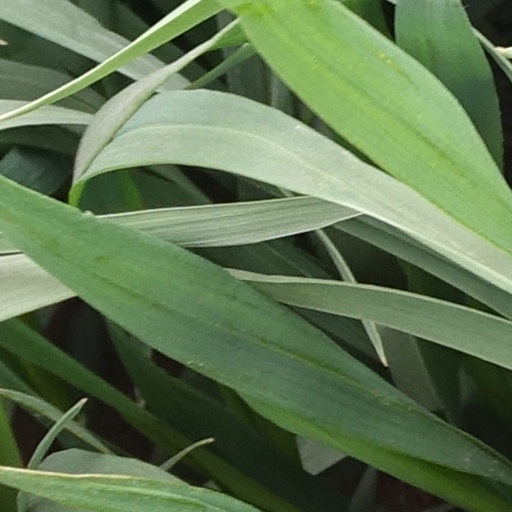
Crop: wheat